Arnold-Harrell House

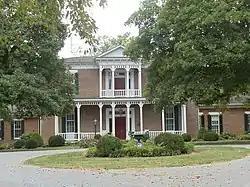
The Arnold-Harrell House in 2014

Arnold-Harrell House is a historic house in Murfreesboro, Tennessee, United States.